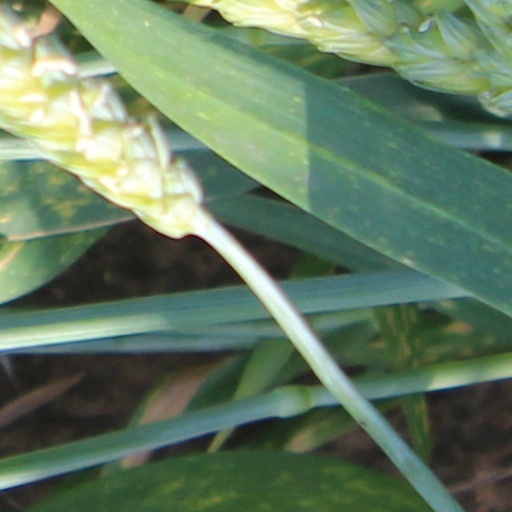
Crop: wheat